Anniversary of the Chinese Communist Party

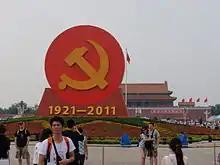
A temporary monument in Tiananmen Square marking the 90th anniversary of the Chinese Communist Party in 2011.

The 1st National Congress of the Chinese Communist Party was held in Shanghai on July 23, 1921. Because spies broke into the venue on the evening of July 30, the delegates moved to Nanhu Lake in Jiaxing, Zhejiang. and held the last day of the meeting on a cruise ship. Chinese academic circles believe that the convening of the 1st National Congress of the CCP marked the "formal establishment" of the party. Therefore, July 23, 1921, is also regarded as the birthday of the CCP.